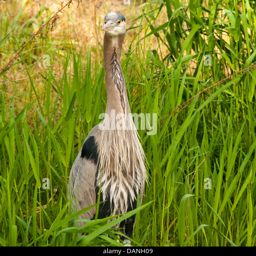
breeding great blue heron in plumage